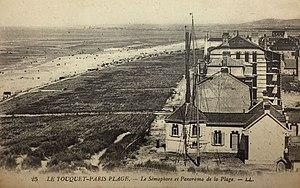
Le Touquet-Paris-Plage - CP - Le sémaphore et panorama de la plage
Le phare de la Canche également appelé phare du Touquet est situé, avenue des Phares, au Touquet-Paris-Plage dans le département du Pas-de-Calais et la région des Hauts-de-France.